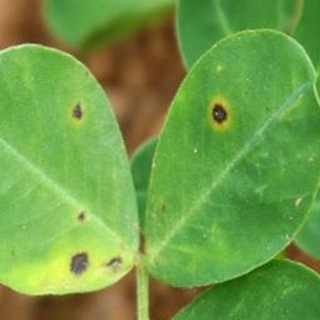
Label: groundnut_early_leaf_spot